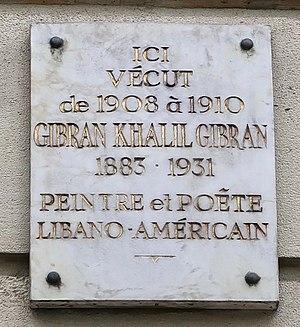
Plaque en hommage à Gibran Khalil Gibran, 14 avenue du Maine (Paris, 15e).
Les références contenues dans cet article à des textes publiés en caractères arabes ont été translittérées en caractères latins selon la norme ISO 233-2.
L'avenue du Maine est une voie située dans les quartiers Necker, Montparnasse, Plaisance et Petit Montrouge, des 14ᵉ et 15ᵉ arrondissements de Paris.